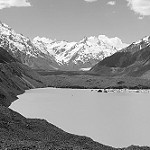
Label: B & W